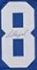
Number: 8